Cathy Conheim

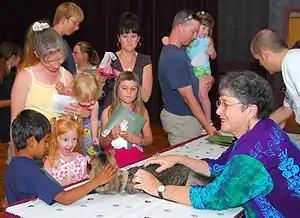
Cathy and Henry the Cat make an appearance at the Scottish Rite Center in San Diego.

Cathy Conheim LCSW is a psychotherapist and the author of several children's books.